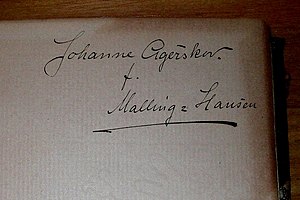
Vandrer mod Lyset!
Johanne Agerskovs signatur i hendes indbundne udgave af Vandrer mod Lyset! Hun underskrev altid med "Johanne Agerskov, født Malling-Hansen"
"Vandrer mod Lyset! er en udgivelse oprindeligt udgivet i København i 1920 af den danske lektor og forfatter, Michael Agerskov. Bogen indeholder en række tekster, der ifølge udgiverne er baseret på en række spiritisktiske sceaner med et medium. Ifølge udgivernes forord til bogen er denne blevet til, da mediet blev ""kontaktet af intelligenser fra den åndelige verden"", da ""man fra oversanselig side ønskede at gøre menneskeheden bekendt med en række forhold vedrørende dens oprindelse"".